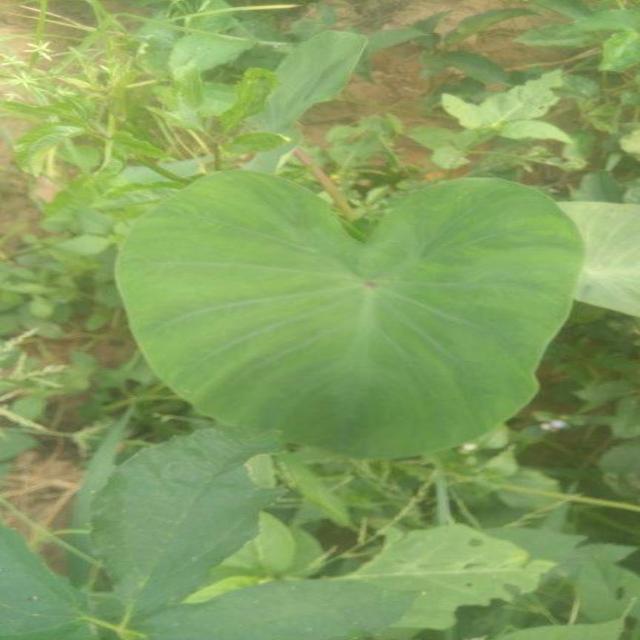
Label: Healthy